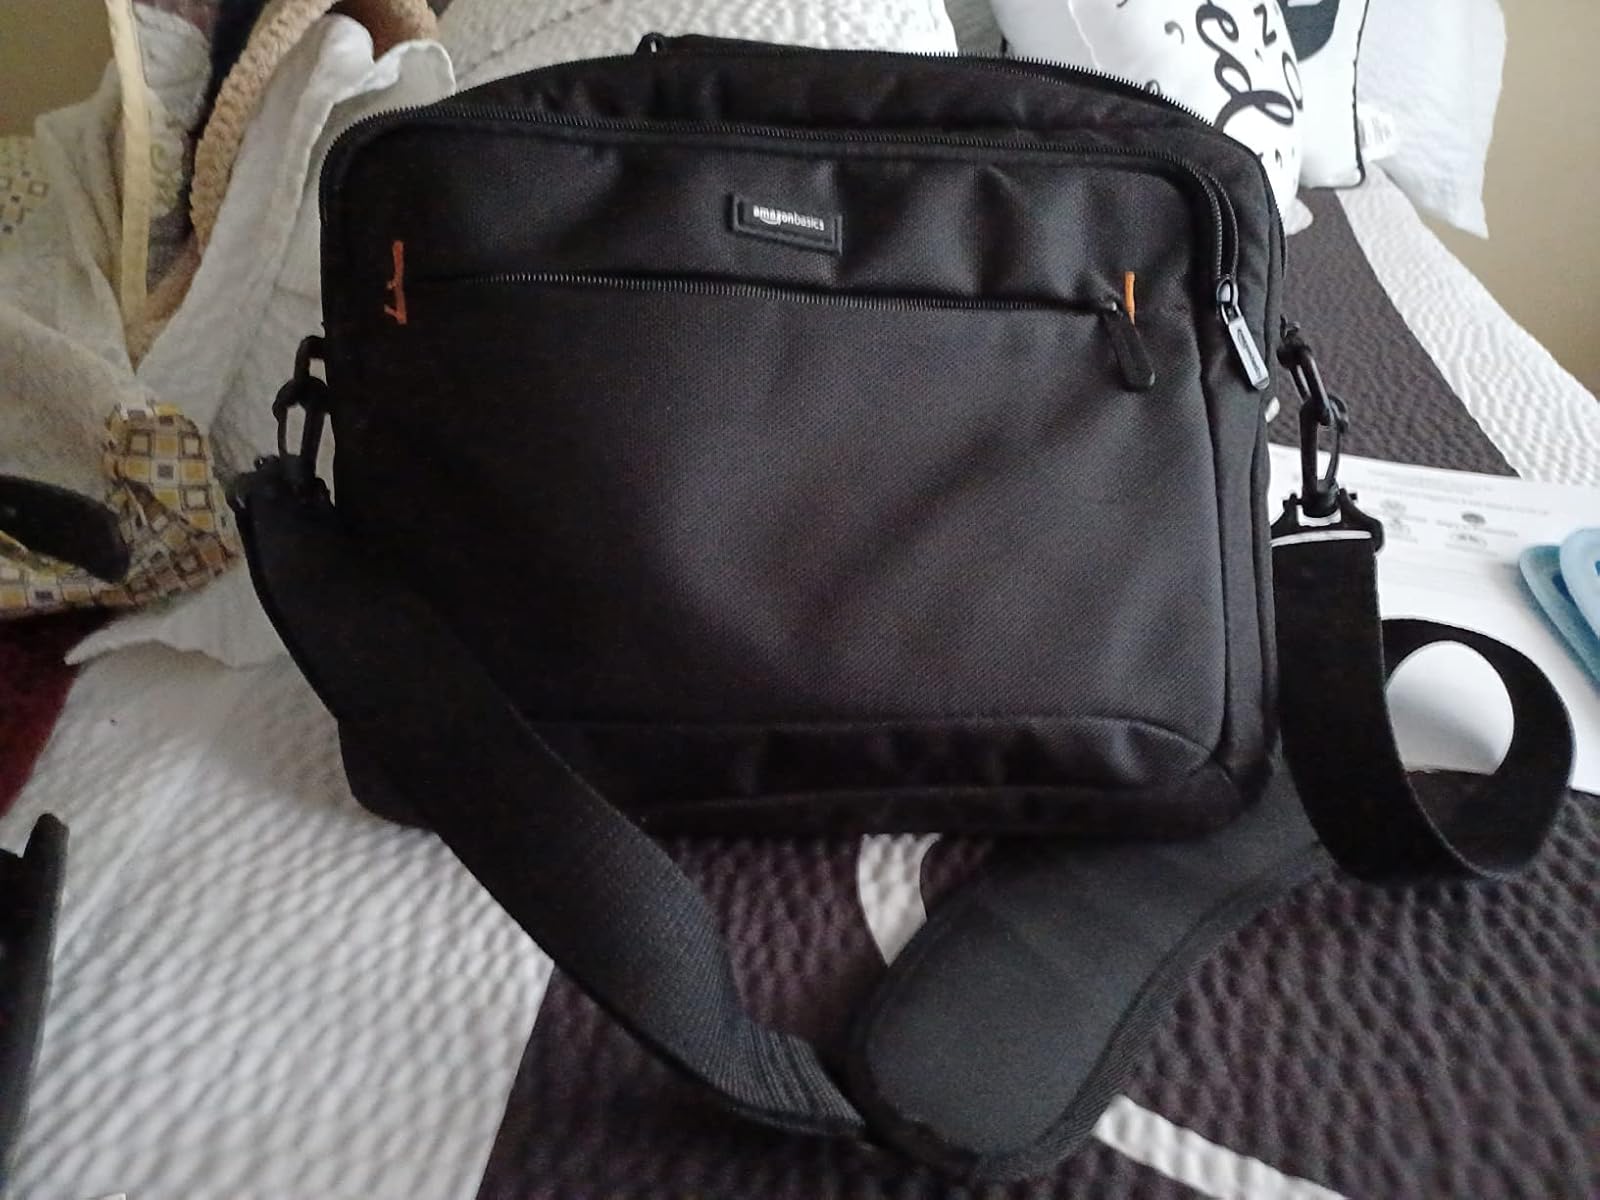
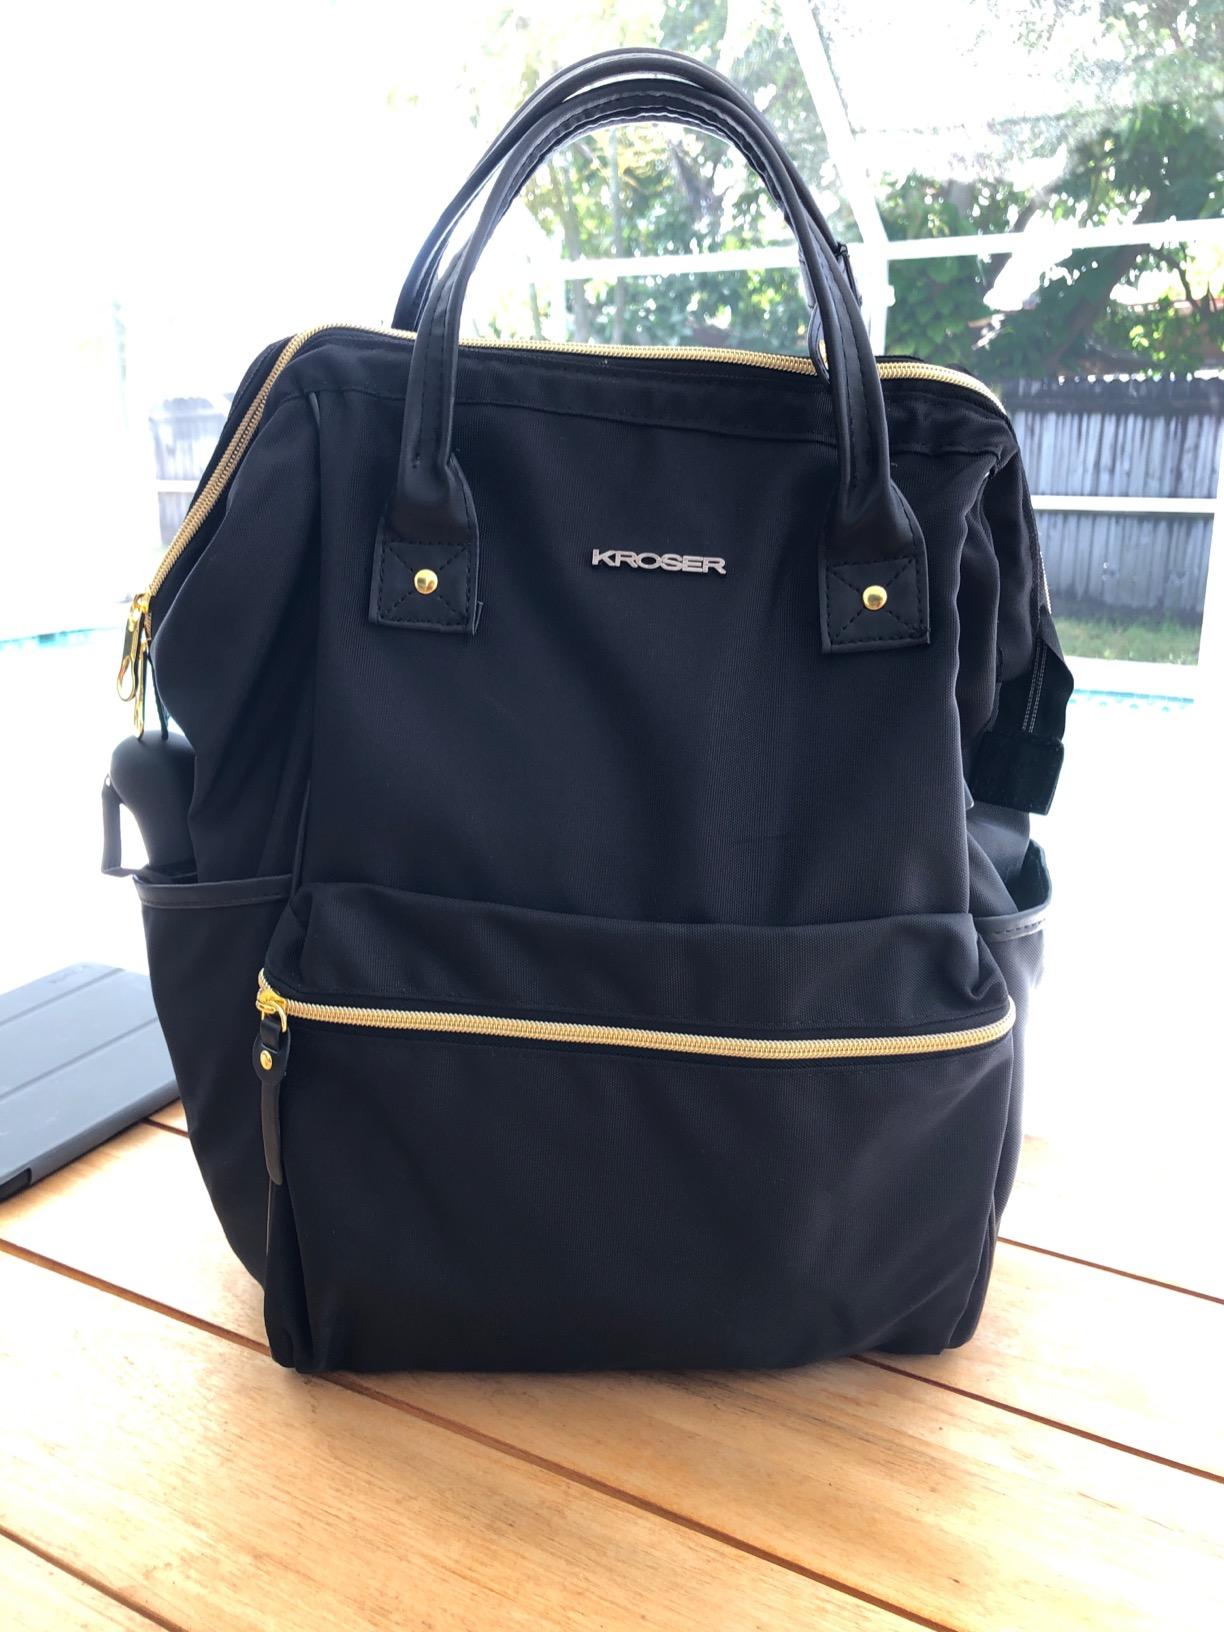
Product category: bag
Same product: no